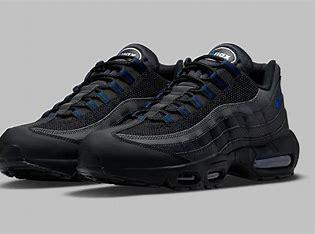
Brand: Nike
Model: Air Max 95 Essential